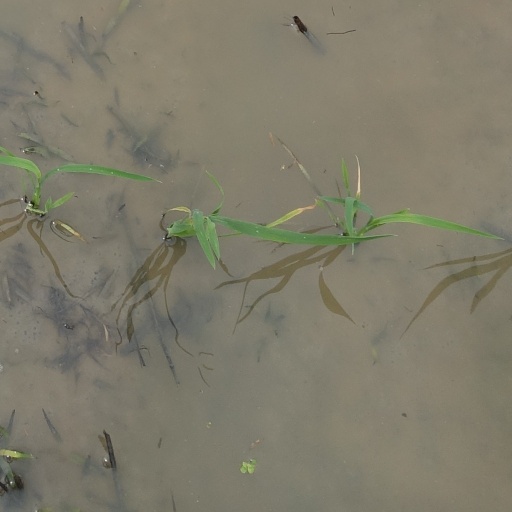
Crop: rice